Übers Gebirg Maria geht

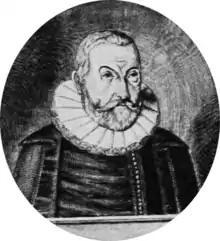
Johannes Eccard, the composer

The author of the text was Ludwig Helmbold, who was a minister at the Marienkirche in Mühlhausen from 1571. Eccard, who was born in Mühlhausen and returned there during the winter of 1573–74 when he was twenty, became acquainted with Helmbold and set many of his texts to music during the course of his life. Helmboldt's poem in two stanzas is based on the biblical narration from the Gospel of Luke of the visit of Mary to her relative Elisabeth. Both stanzas end in a short version of the Magnificat. The scholar Schalom Ben-Chorin argues that a young woman educated at the synagogue and celebrating Jewish feasts would have been able to know the verses from the Thora which form the Magnificat.